Drawing

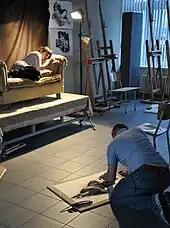
An artist drawing a figure from worm's-eye perspective

The artist's choice of drawing strokes affects the appearance of the image. Pen and ink drawings often use hatching – groups of parallel lines. Cross-hatching uses hatching in two or more different directions to create a darker tone. Broken hatching, or lines with intermittent breaks, form lighter tones – and controlling the density of the breaks achieves a gradation of tone. Stippling uses dots to produce tone, texture and shade. Different textures can be achieved depending on the method used to build tone.